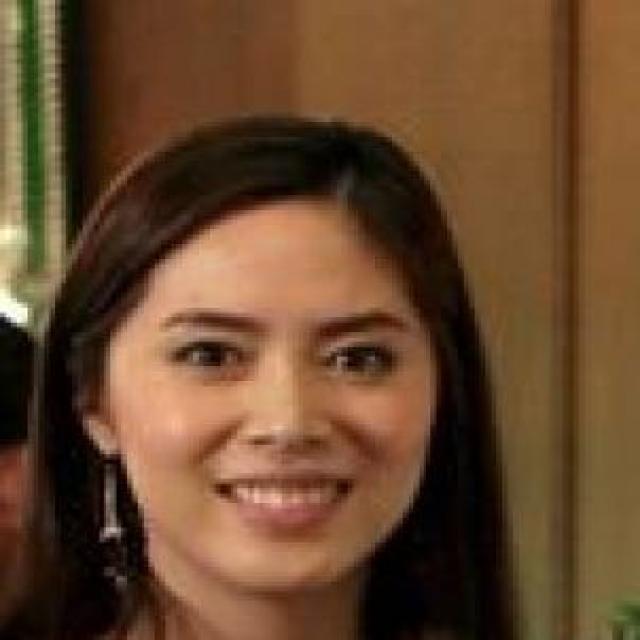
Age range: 21-44